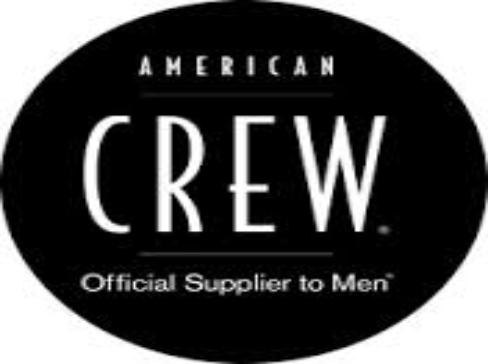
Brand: American Crew
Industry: Necessities